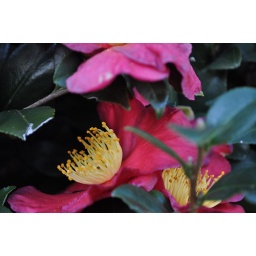
The stamens of a camellia look like a yellow cup in the rose-colored flower.